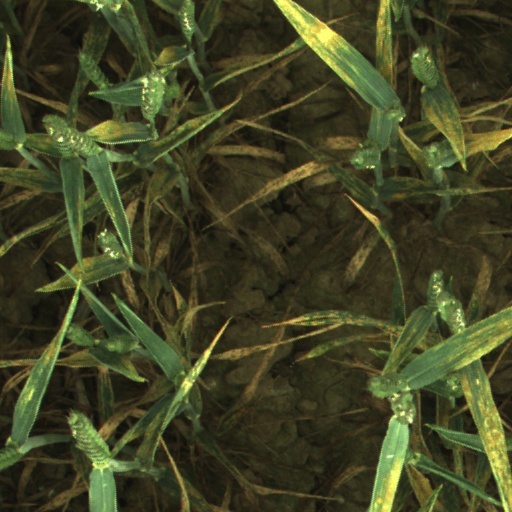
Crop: wheat